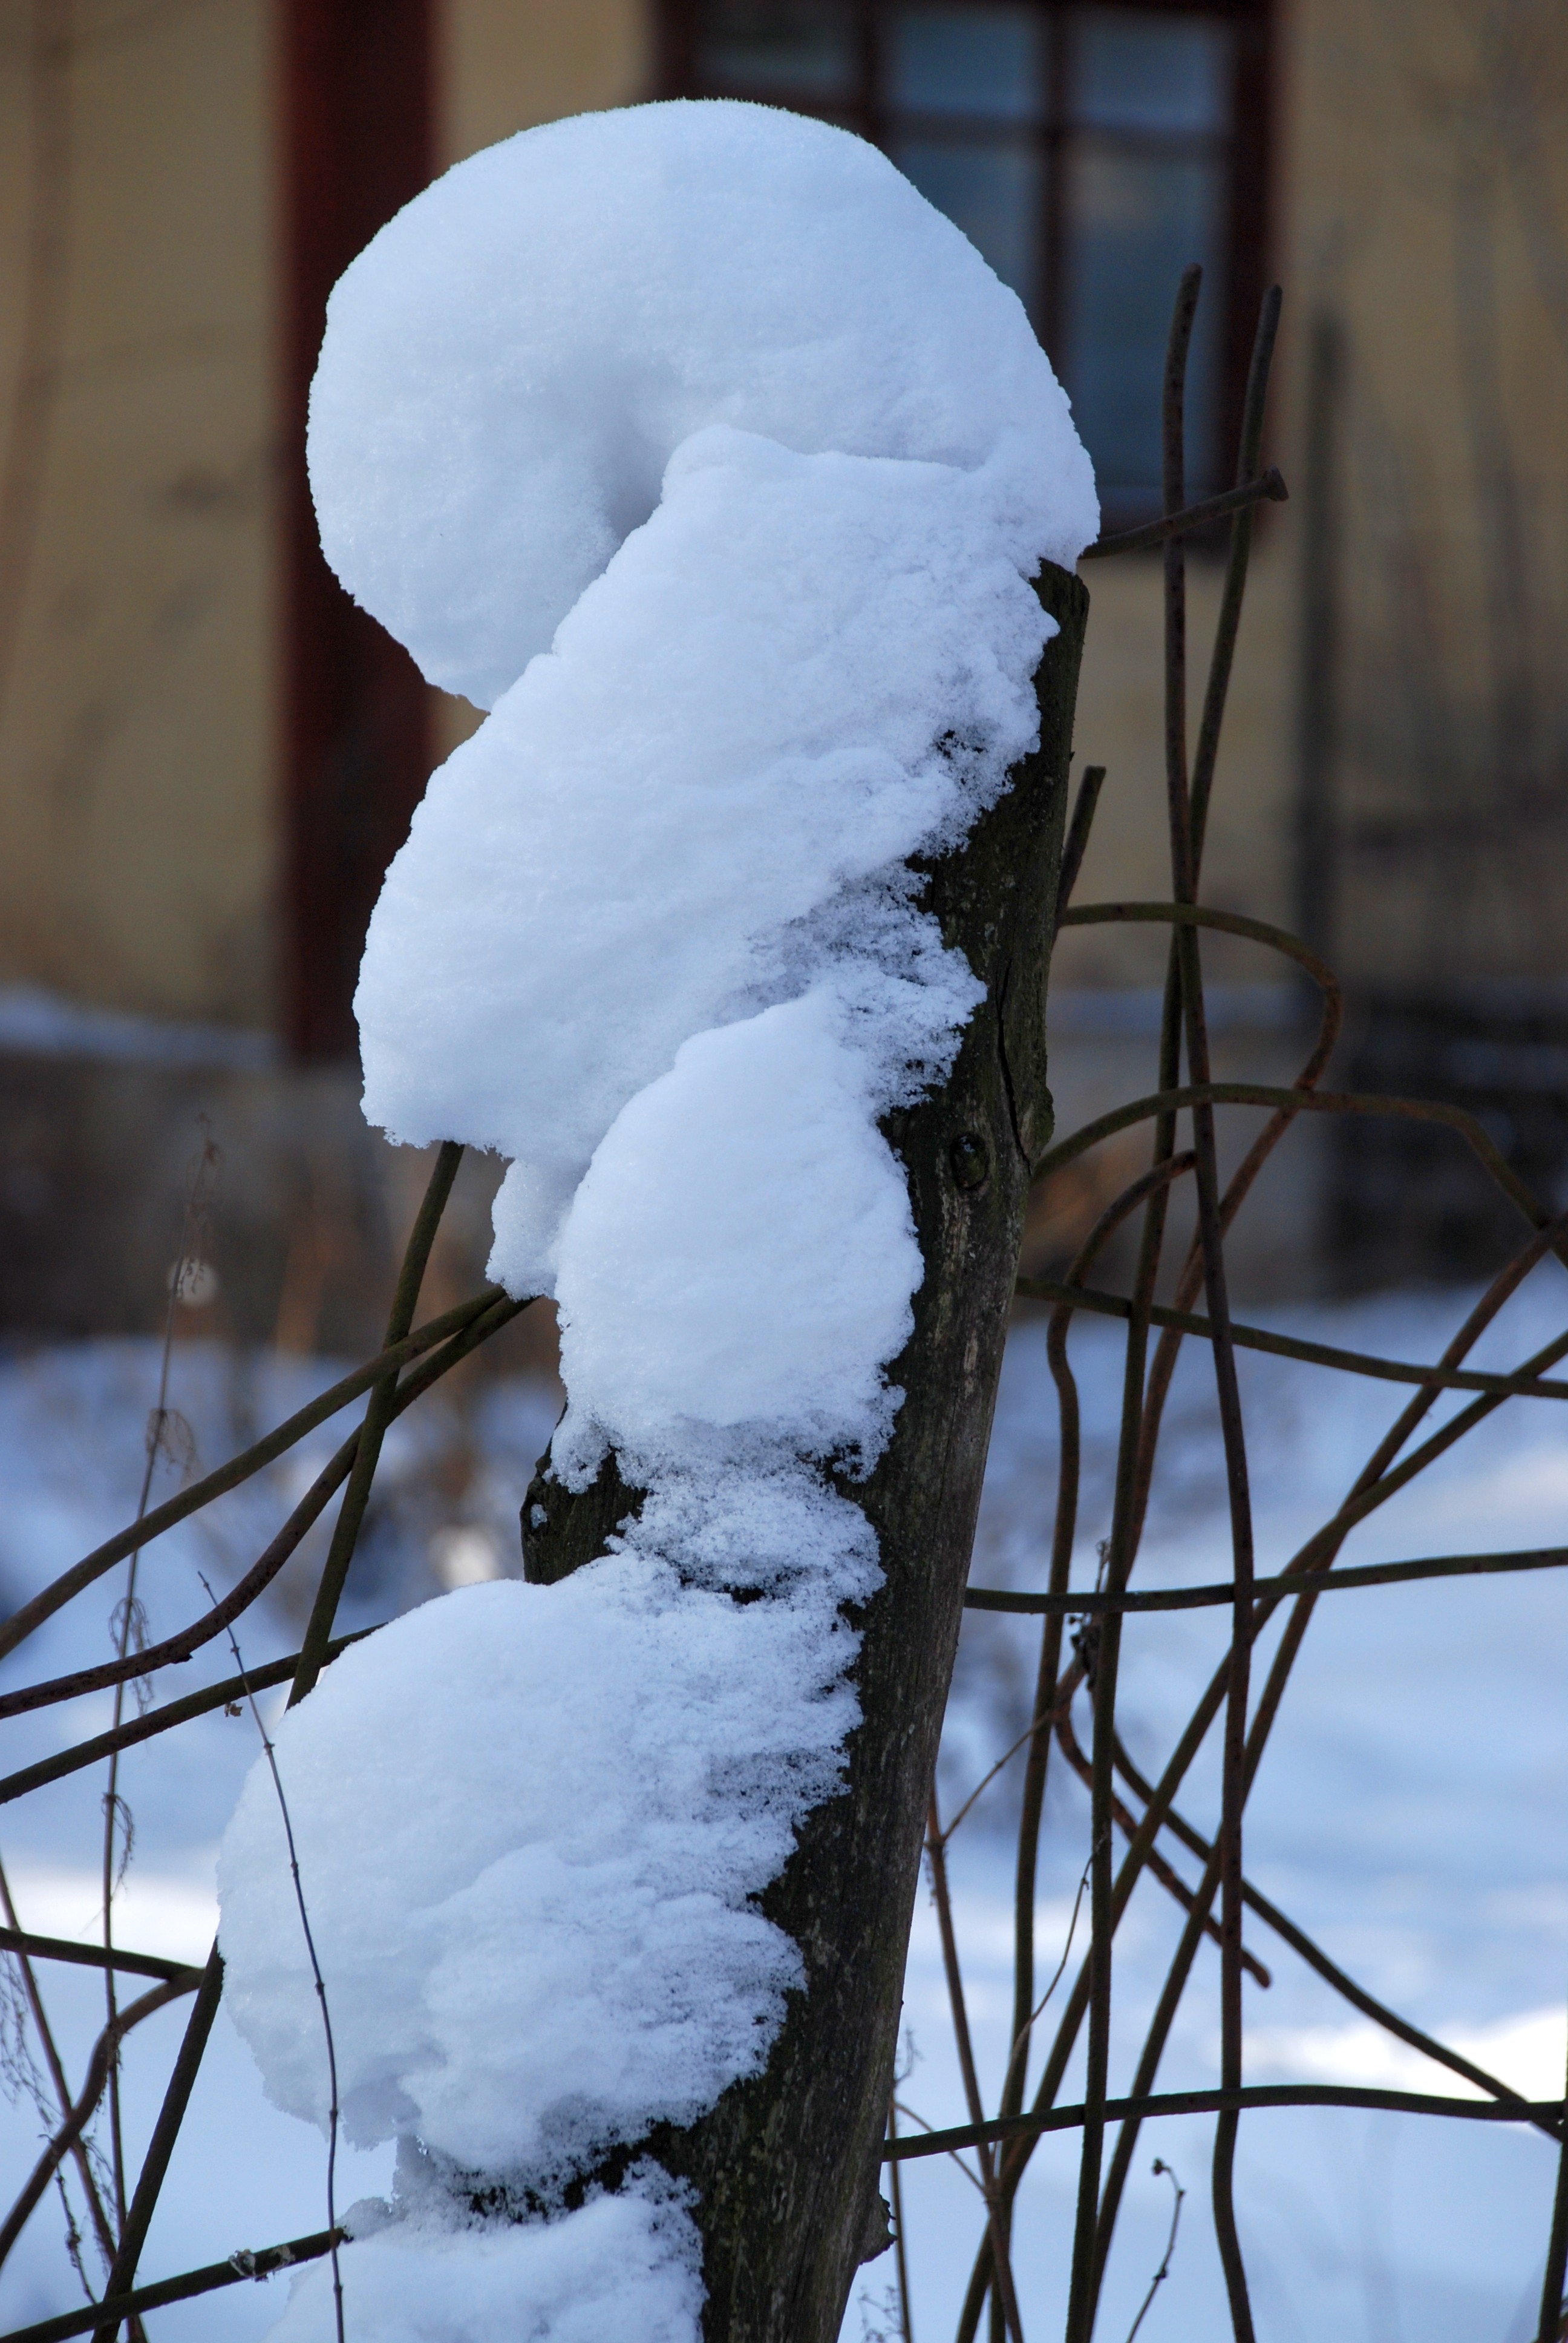
branch, snow, winter, frost, ice, spring, reflection, weather, blue, nikon, season, russia, d80, nikond80, moscowregion, krasnogorsk, freezing